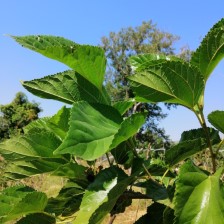
Variety: Buriram60